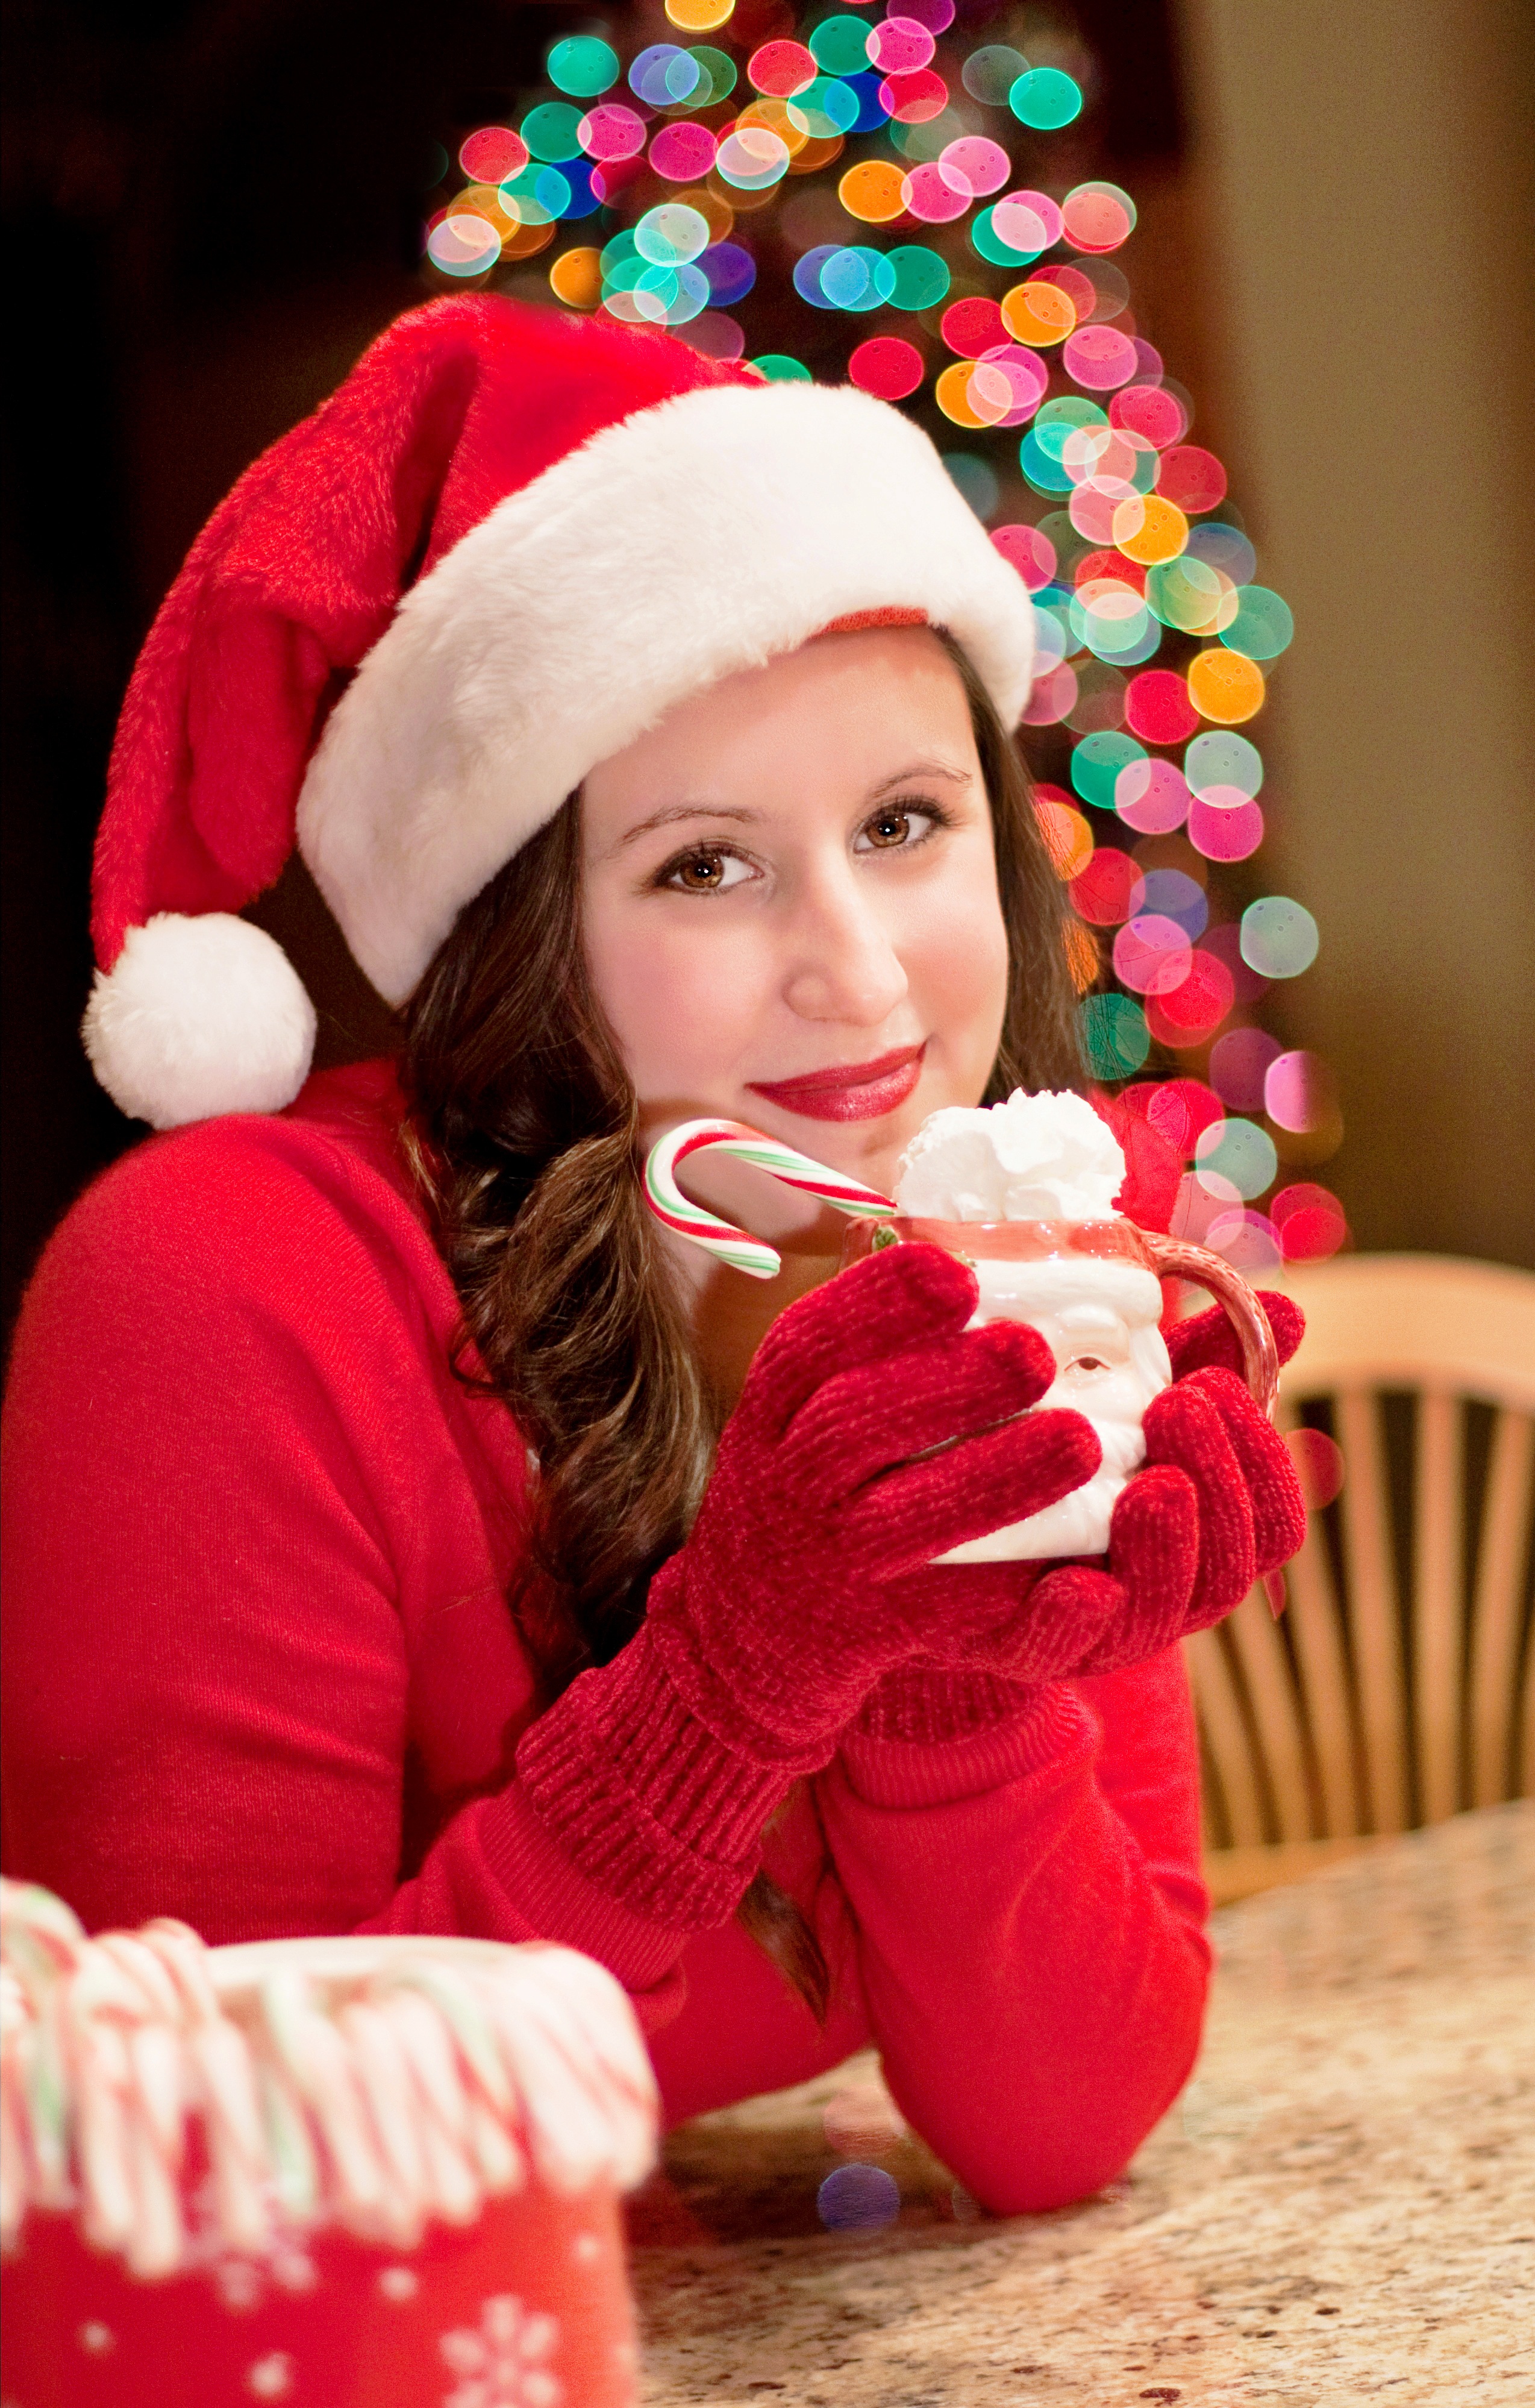
woman, hot chocolate, red, holiday, child, hat, christmas, smiling, santa, cheerful, happy, happiness, infant, toddler, santa claus, sweetness, christmas woman, santa woman